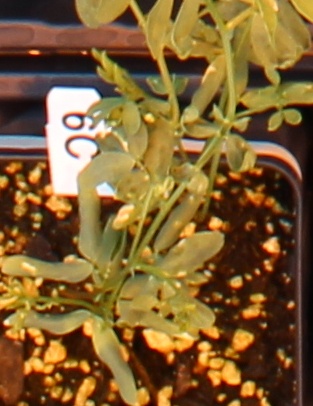
Label: Lentil